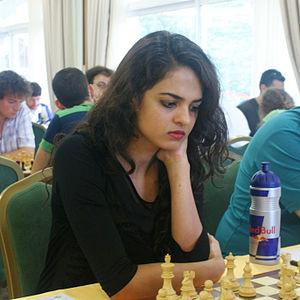
Tania Sachdev est une joueuse d'échecs indienne, maître international et grand maître féminin.